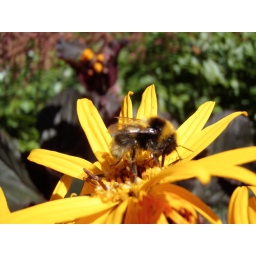
A bee collecting nectar from a yellow flower in the Botanical Gardens in Christchurch.